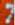
Number: 7